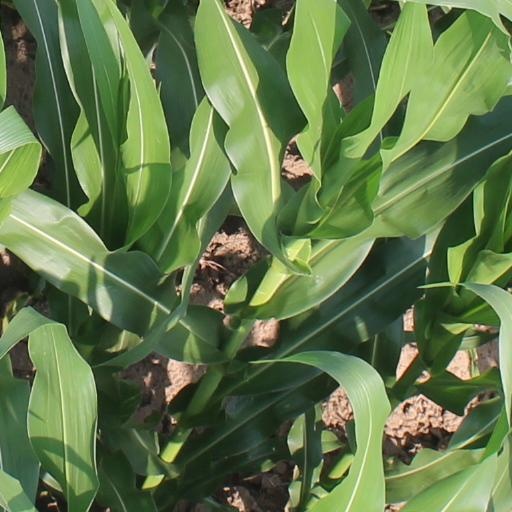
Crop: maize; corn